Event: Nepal Earthquake
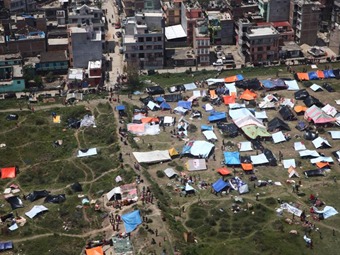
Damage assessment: damage